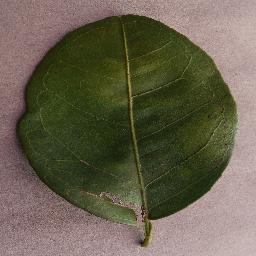
Label: Orange___Haunglongbing_(Citrus_greening)